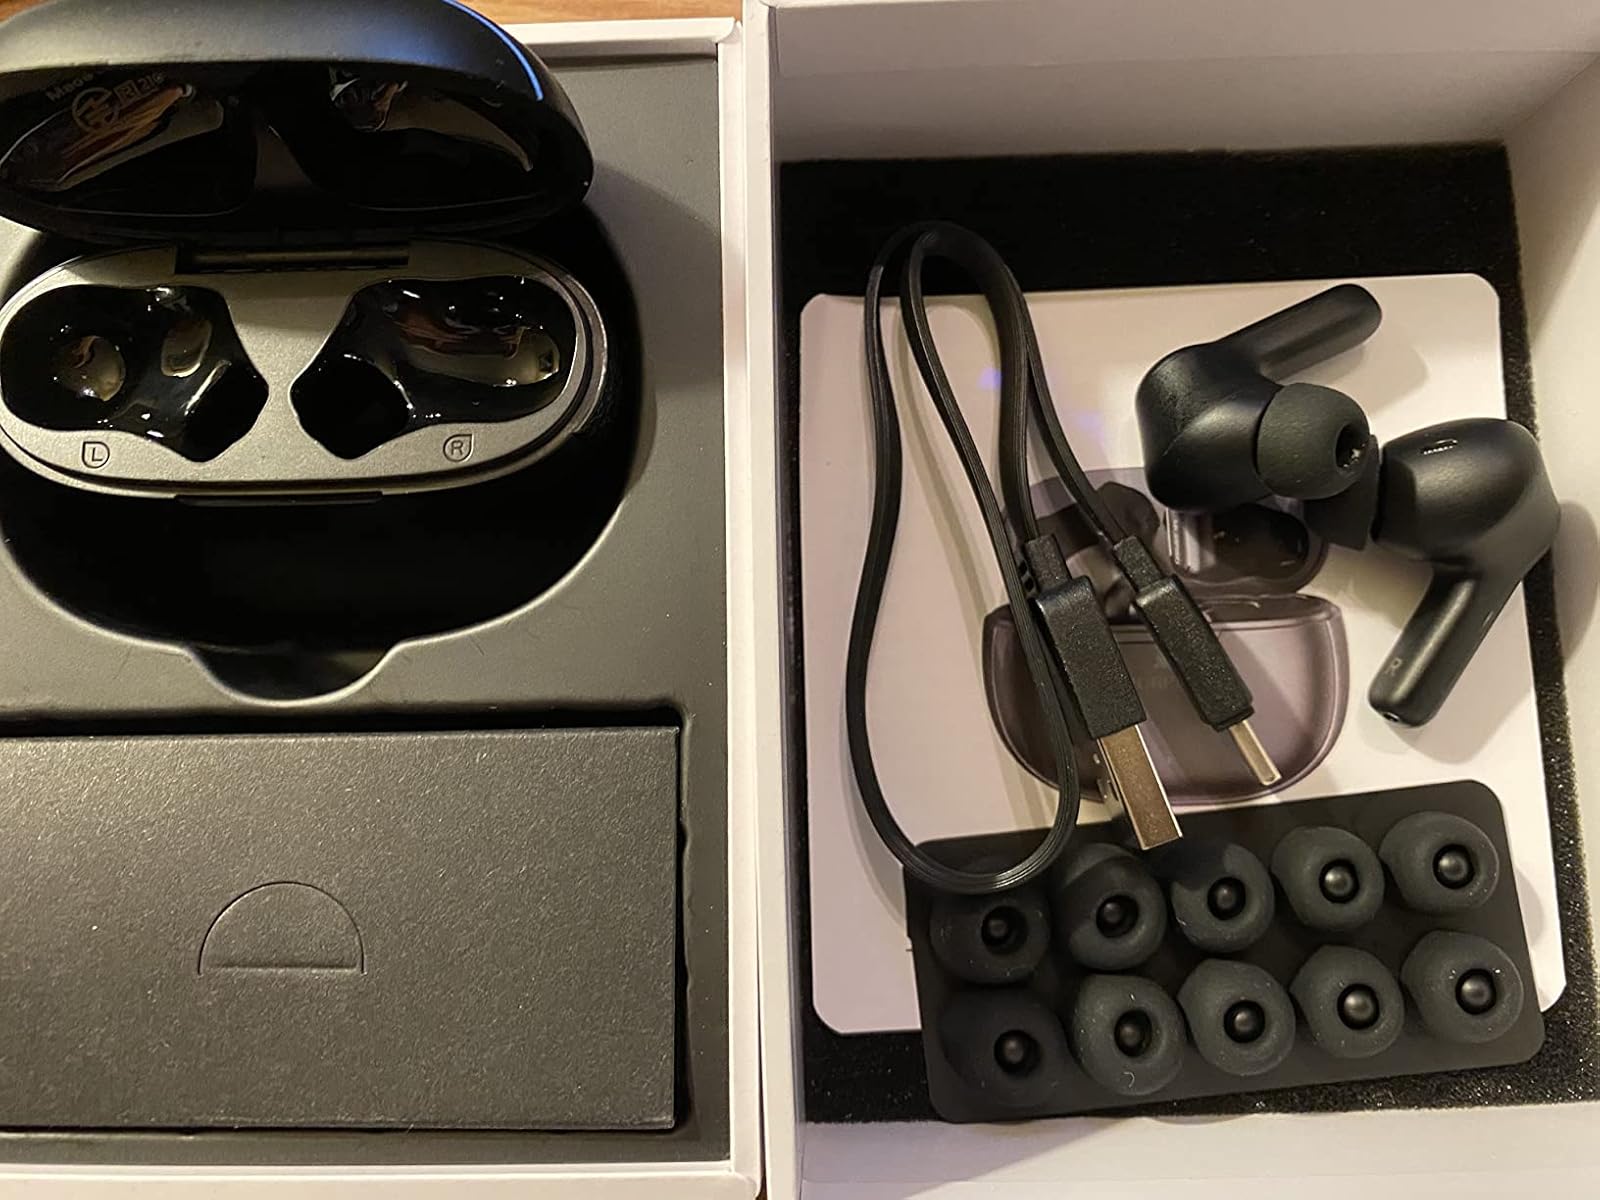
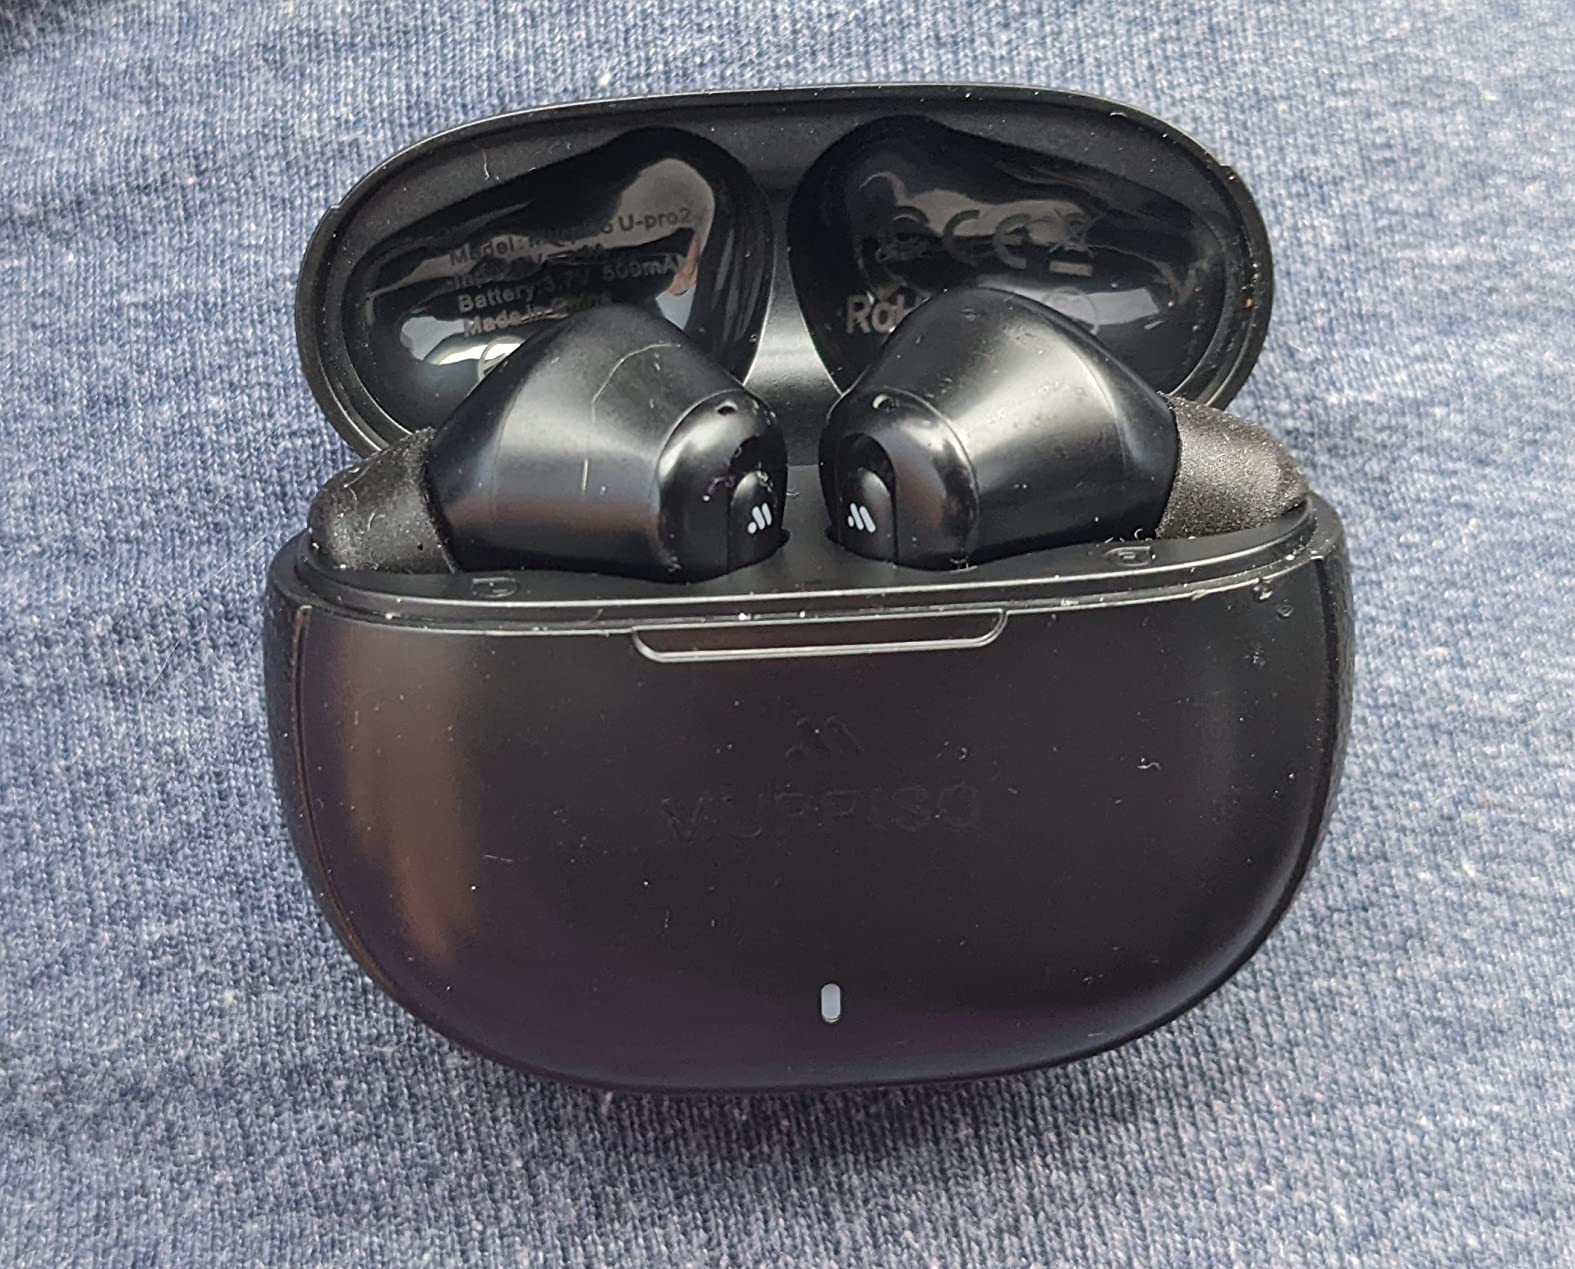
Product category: earbuds
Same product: yes